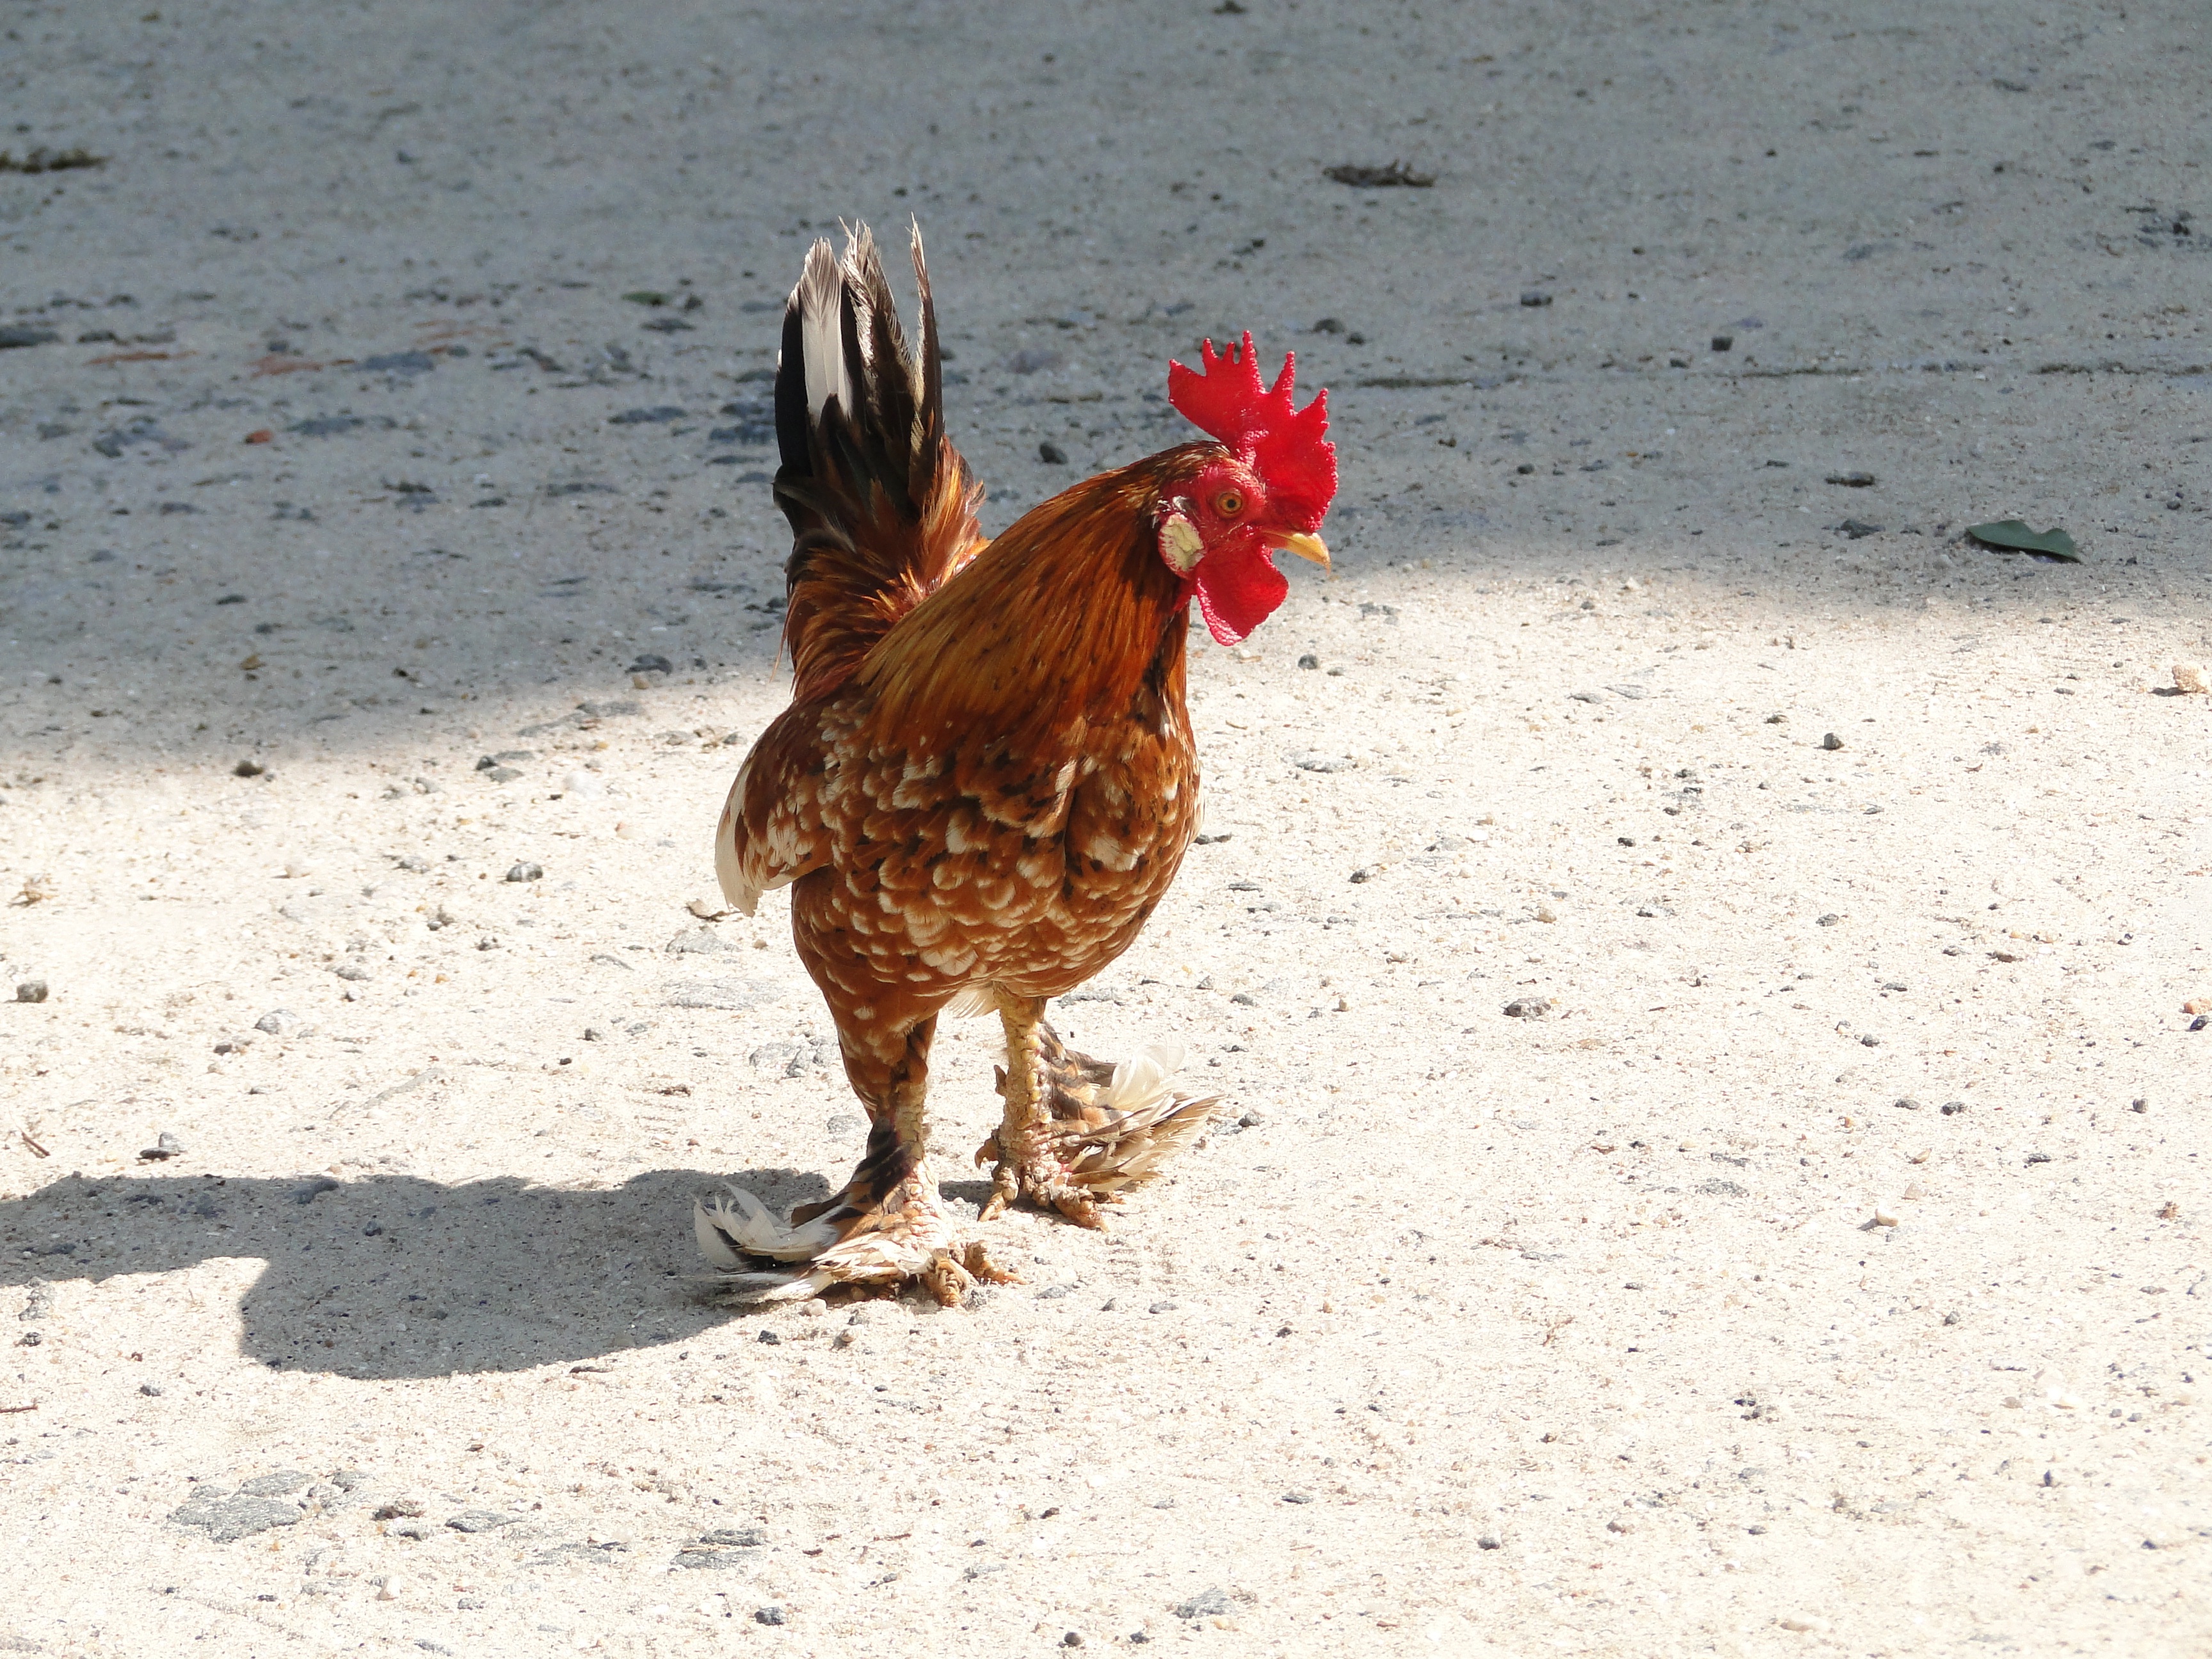
bird, wing, animal, red, beak, chicken, fowl, fauna, rooster, poultry, cock, galliformes, vertebrate, phasianidae